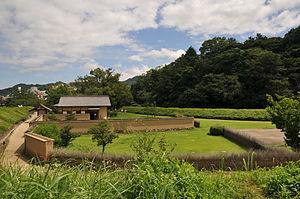
Les cent châteaux japonais remarquables est une liste dressée en 2006 par la Fondation des châteaux japonais sur des critères d'importance culturelle, historique et de signification régionale.